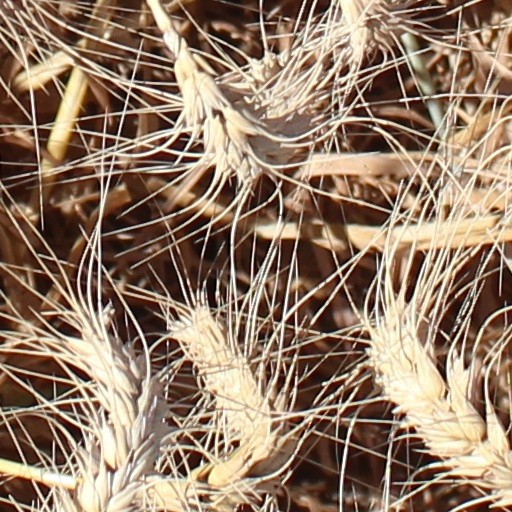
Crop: wheat